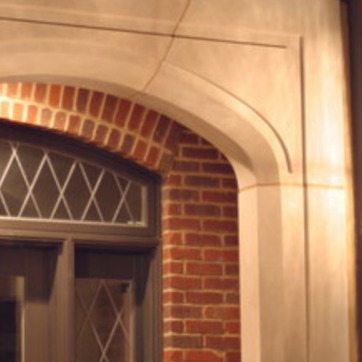
Material: brick